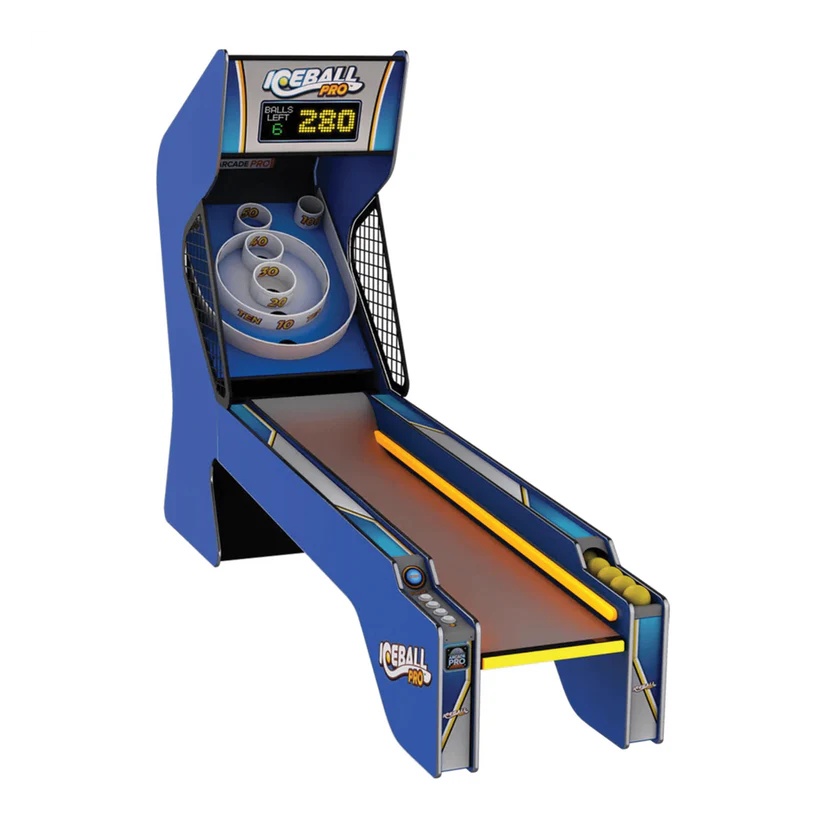
ICE Ball Pro Alley Roller
ARCADE-QUALITY FUN LIKE NEVER BEFORE! Introducing the ICE Ball Pro Alley Roller – where innovation meets excitement for a next-level arcade experience right in your home or venue! Built to Last Crafted with an arcade-grade cabinet , the ICE Ball Pro is designed for durability, standing up to hours of non-stop gameplay without losing its edge. Dynamic Multicolor LED Lighting Experience the thrill of vibrant LED effects that illuminate every roll , turning each game into an immersive visual spectacle. It's not just a game – it's a show! 6 Action-Packed Game Modes From classic competition to unique challenges, the ICE Ball Pro features six exciting game modes that appeal to every skill level: First to Zero Fast N Accurate Cricket Combo Bonus Street Racer Classic Arcade Up to 4 Players Challenge friends and family with competitive multiplayer gameplay. Whether it's game night or just friendly rivalry, ICE Ball Pro brings people together for endless fun. Sleek, Modern Design With its bold lines and premium finish, the ICE Ball Pro is more than just a game—it's a statement piece for any game room, rec center, or entertainment space. Included is 12 Ice White Balls Don’t miss out on the ultimate alley-roller experience! Get your hands on the ICE Ball Pro today and start rolling your way to victory!
Brand: ICE
Category: Electronics > Arcade Equipment > Skee-Ball Machines